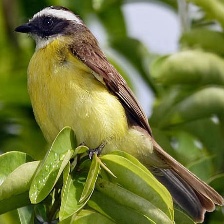
Species: GREAT KISKADEE
Scientific name: PITANGUS SULPHURATUS